Vergence (geology)

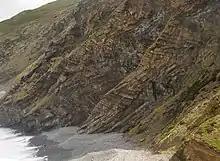
Folded rocks in Penhalt Cliff

When the limbs of a fold converge upward, the fold is referred to as an antiform. Conversely, when the limbs of a fold converge downward, the fold is known as a synform. Not to be confused with these terms (antiform and synform), the terms anticline and syncline are used in the description of the stratigraphic significance of the fold. These phrases can be used in conjunction with one another to describe the geometric aspects of the shape and direction of the fold.